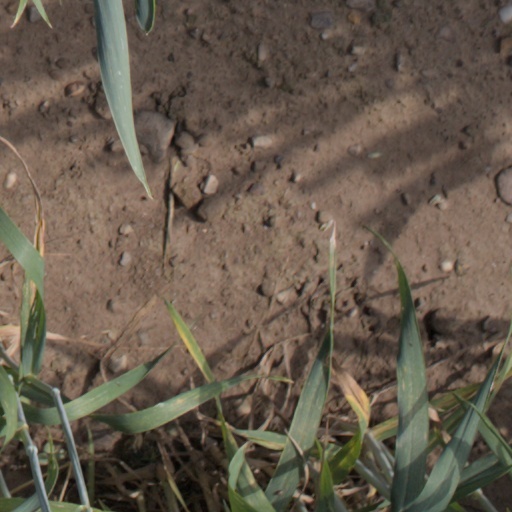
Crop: wheat